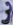
Number: 3